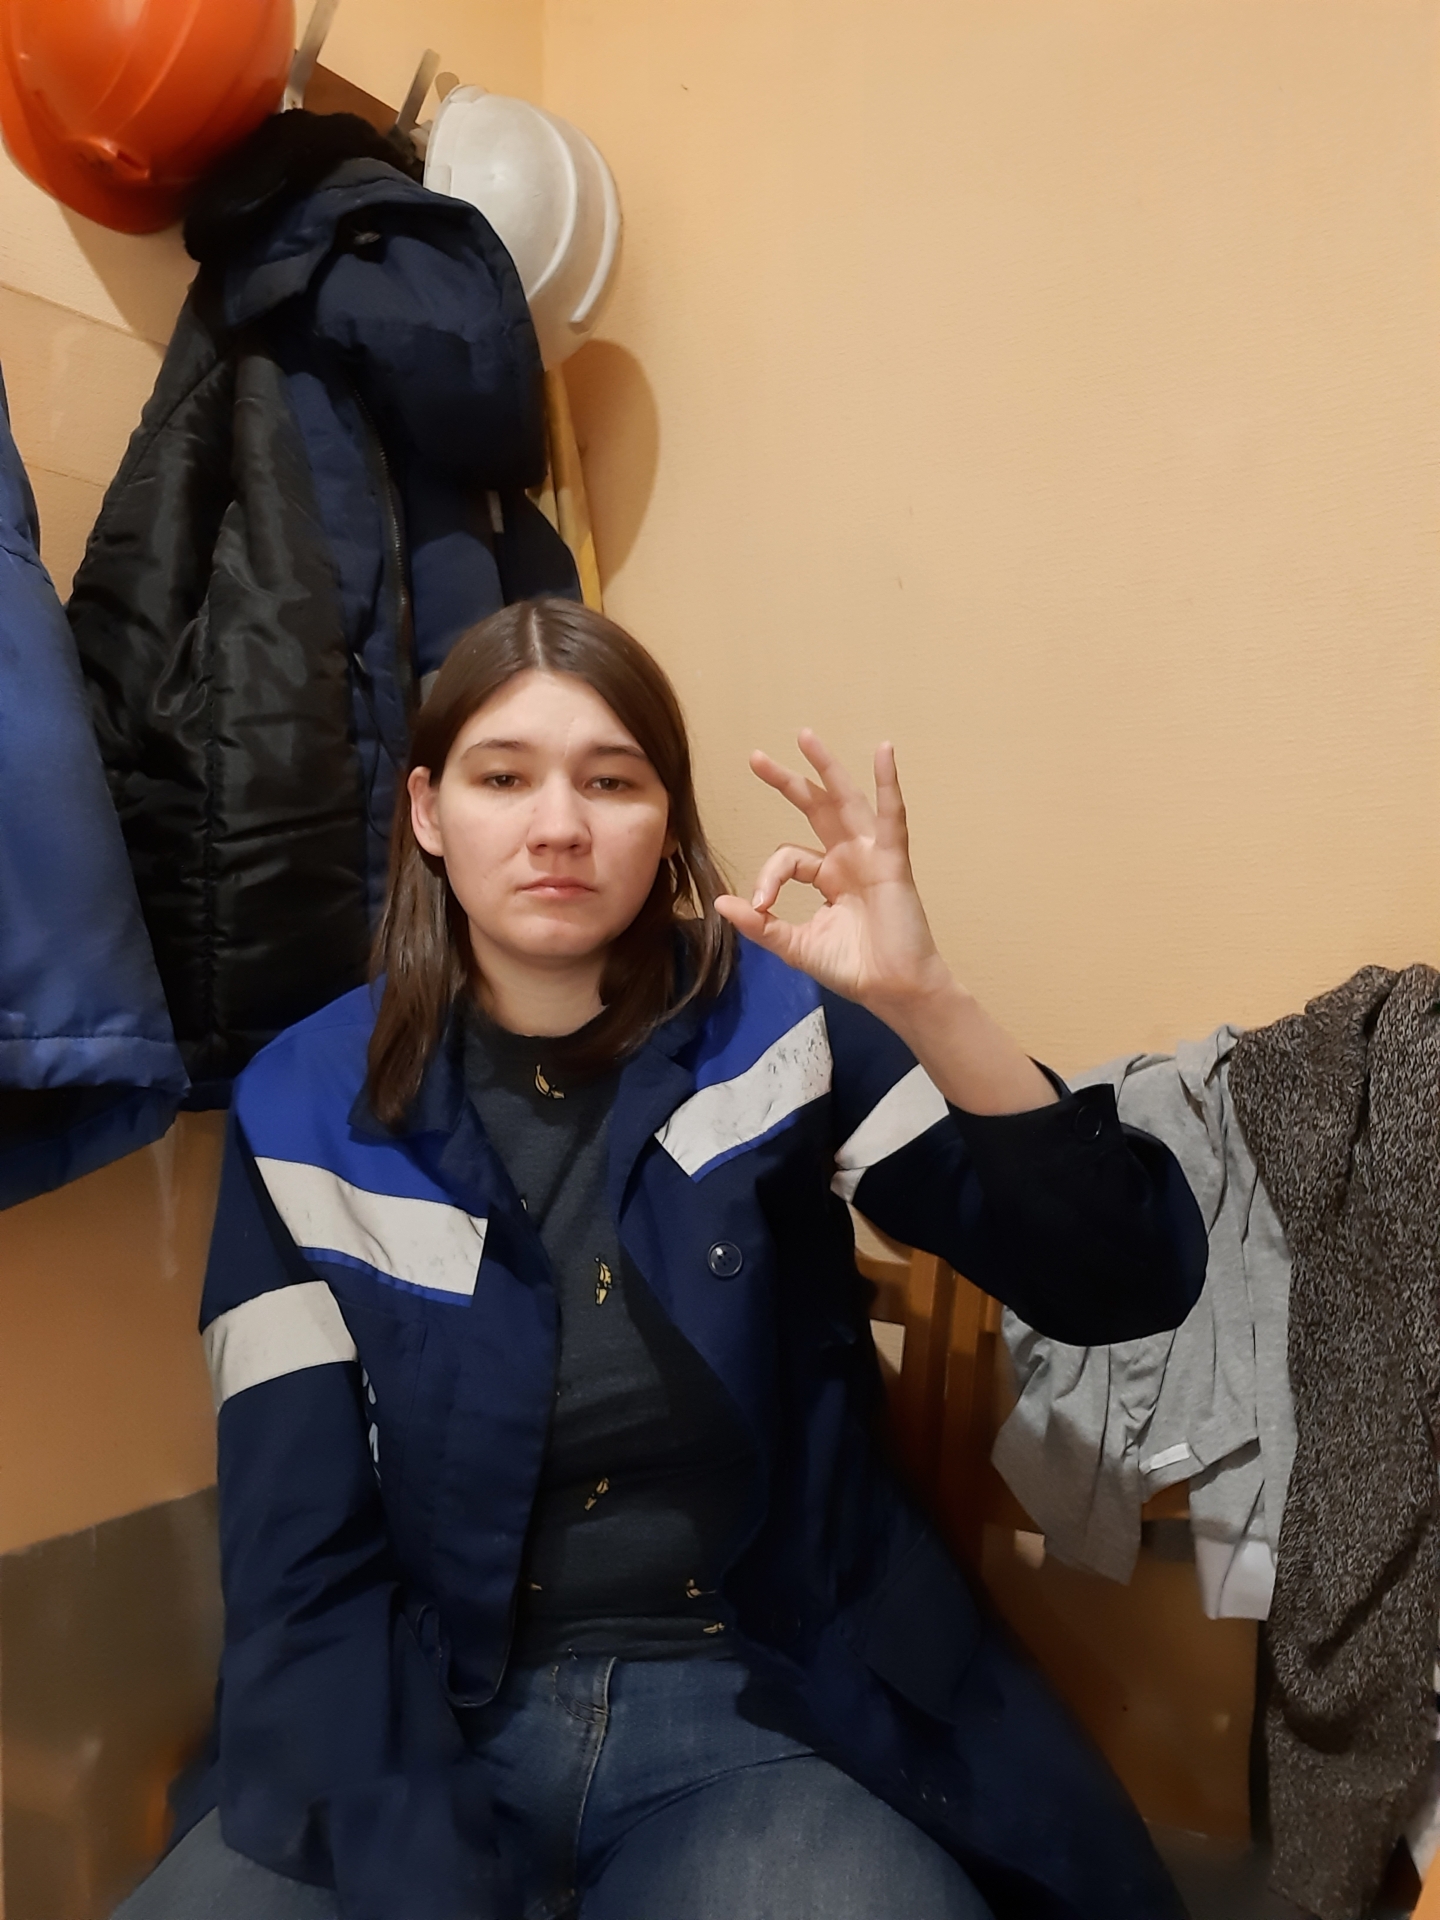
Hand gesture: ok